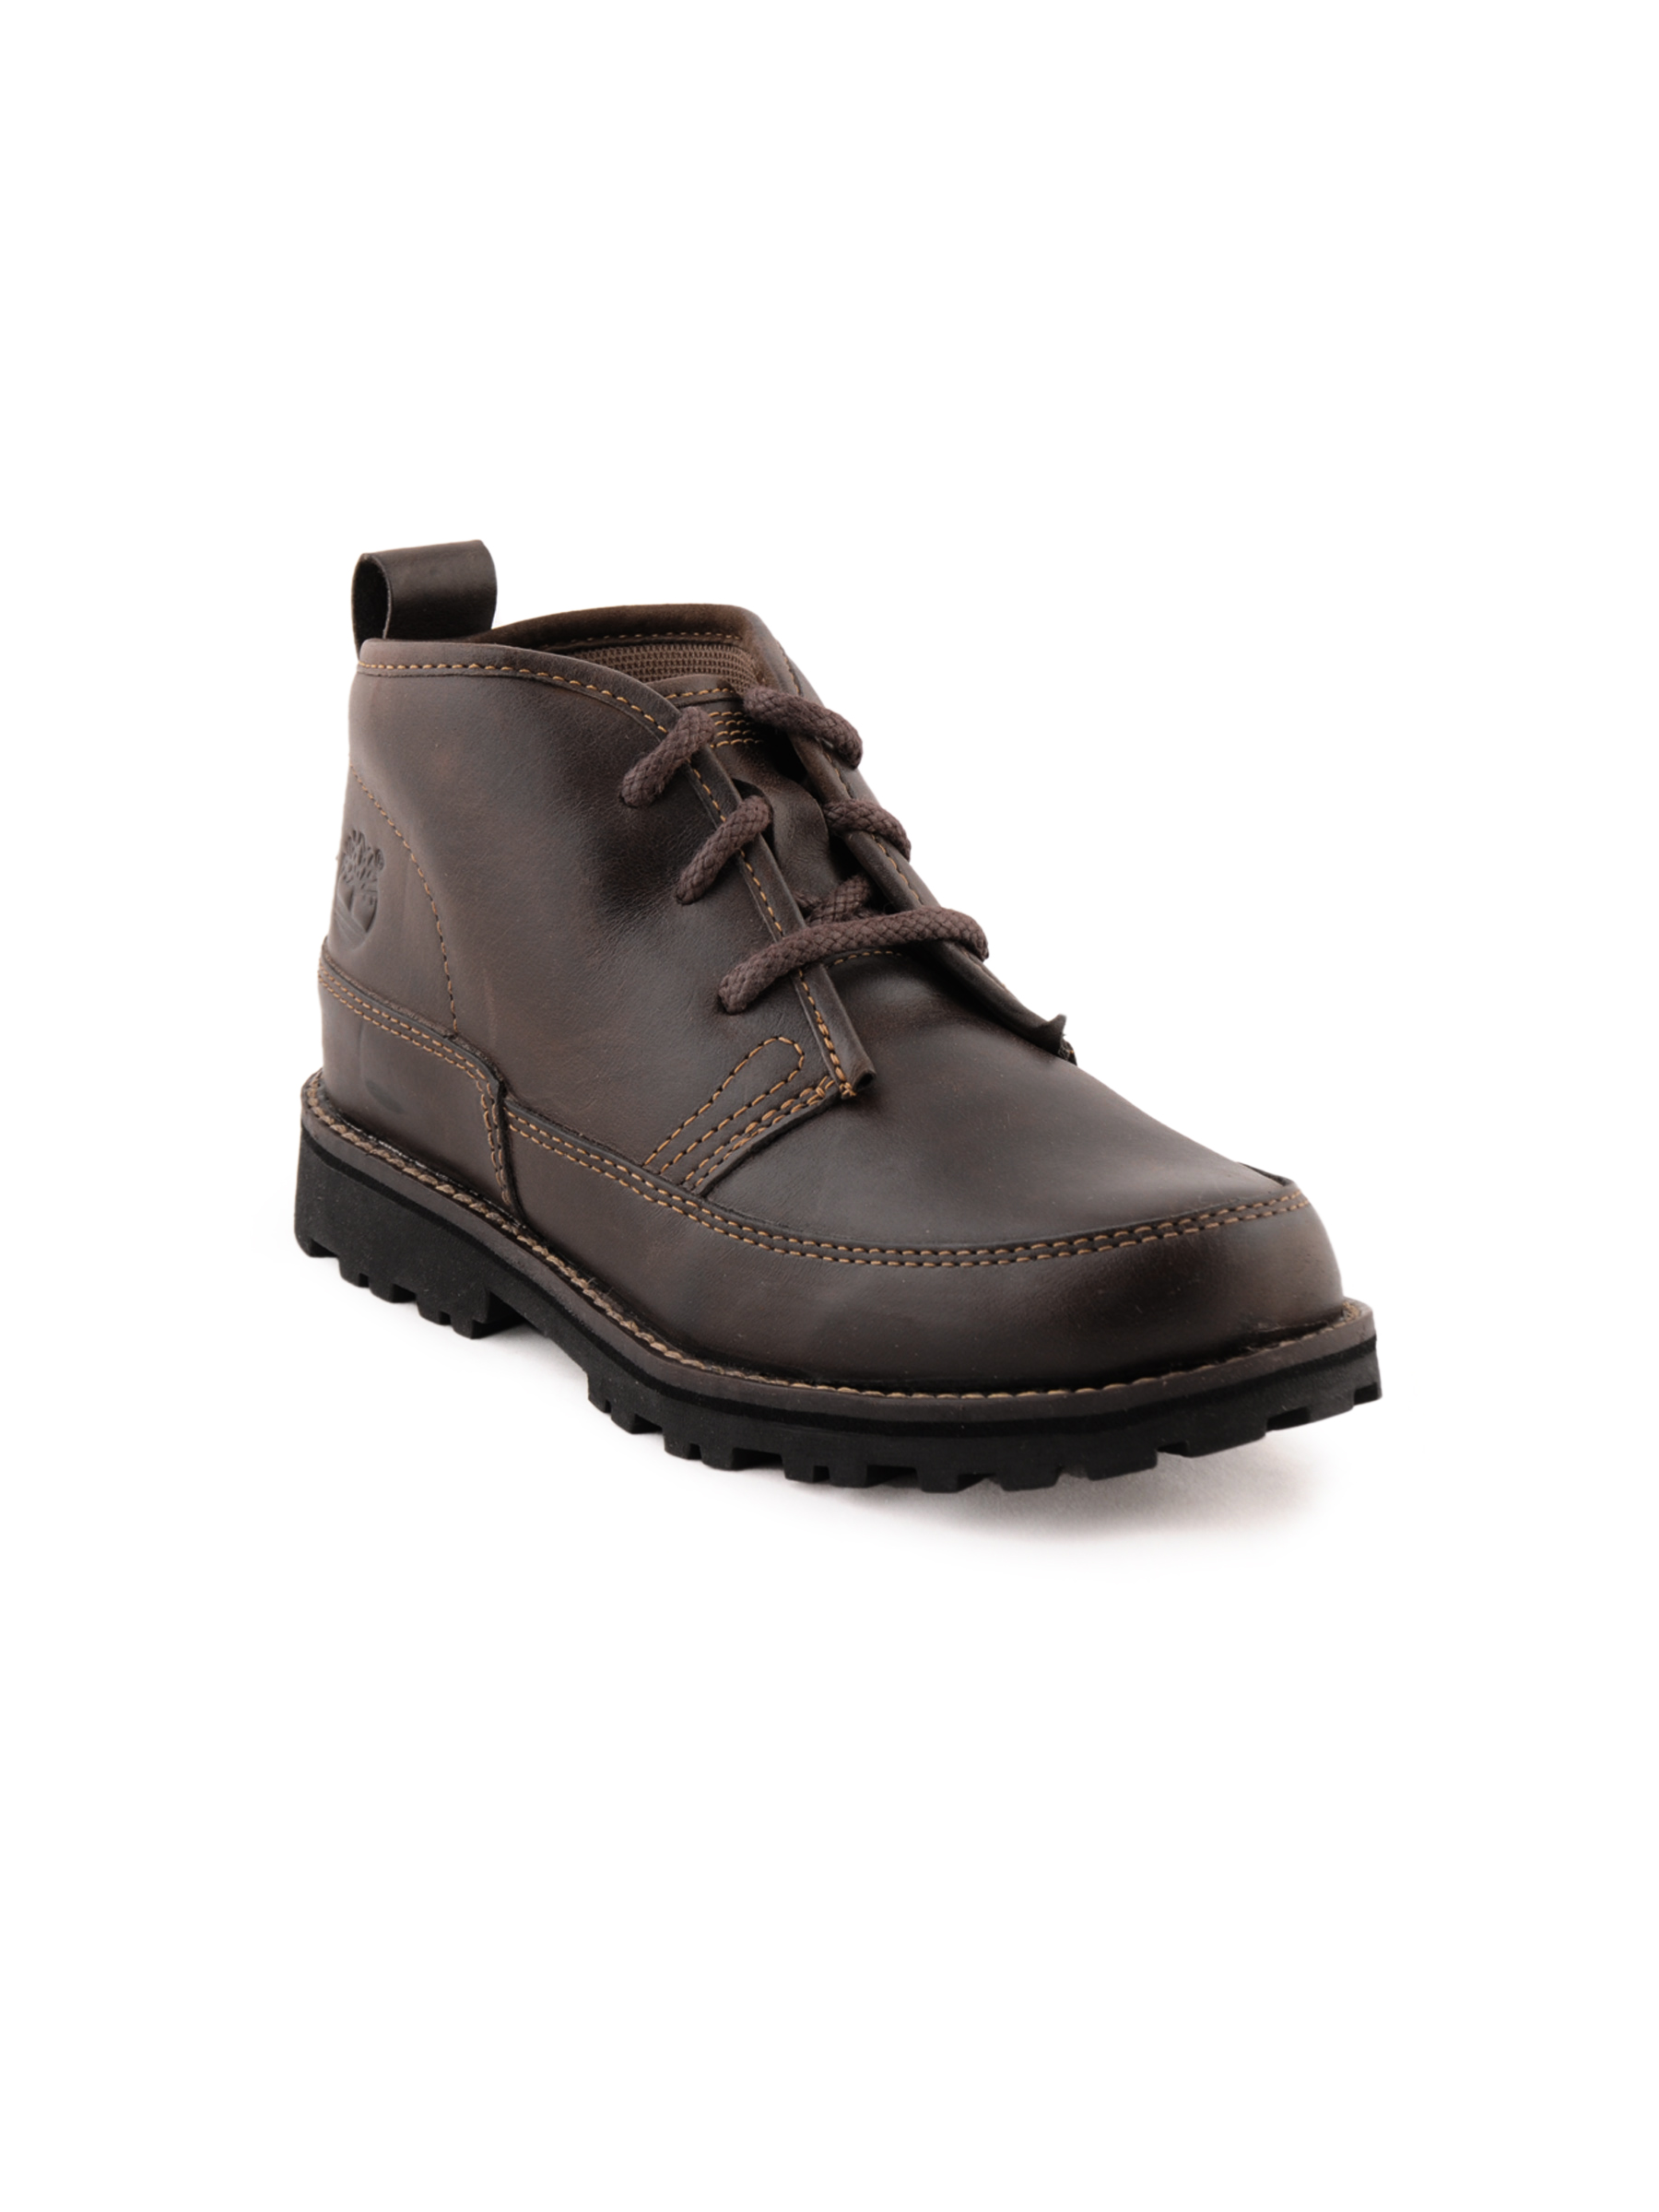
Timberland Men Jeunes Brown Casual Shoes
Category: Footwear / Shoes / Casual Shoes
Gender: Men
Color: Brown
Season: Fall 2011
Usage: Casual